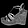
Label: Sandal